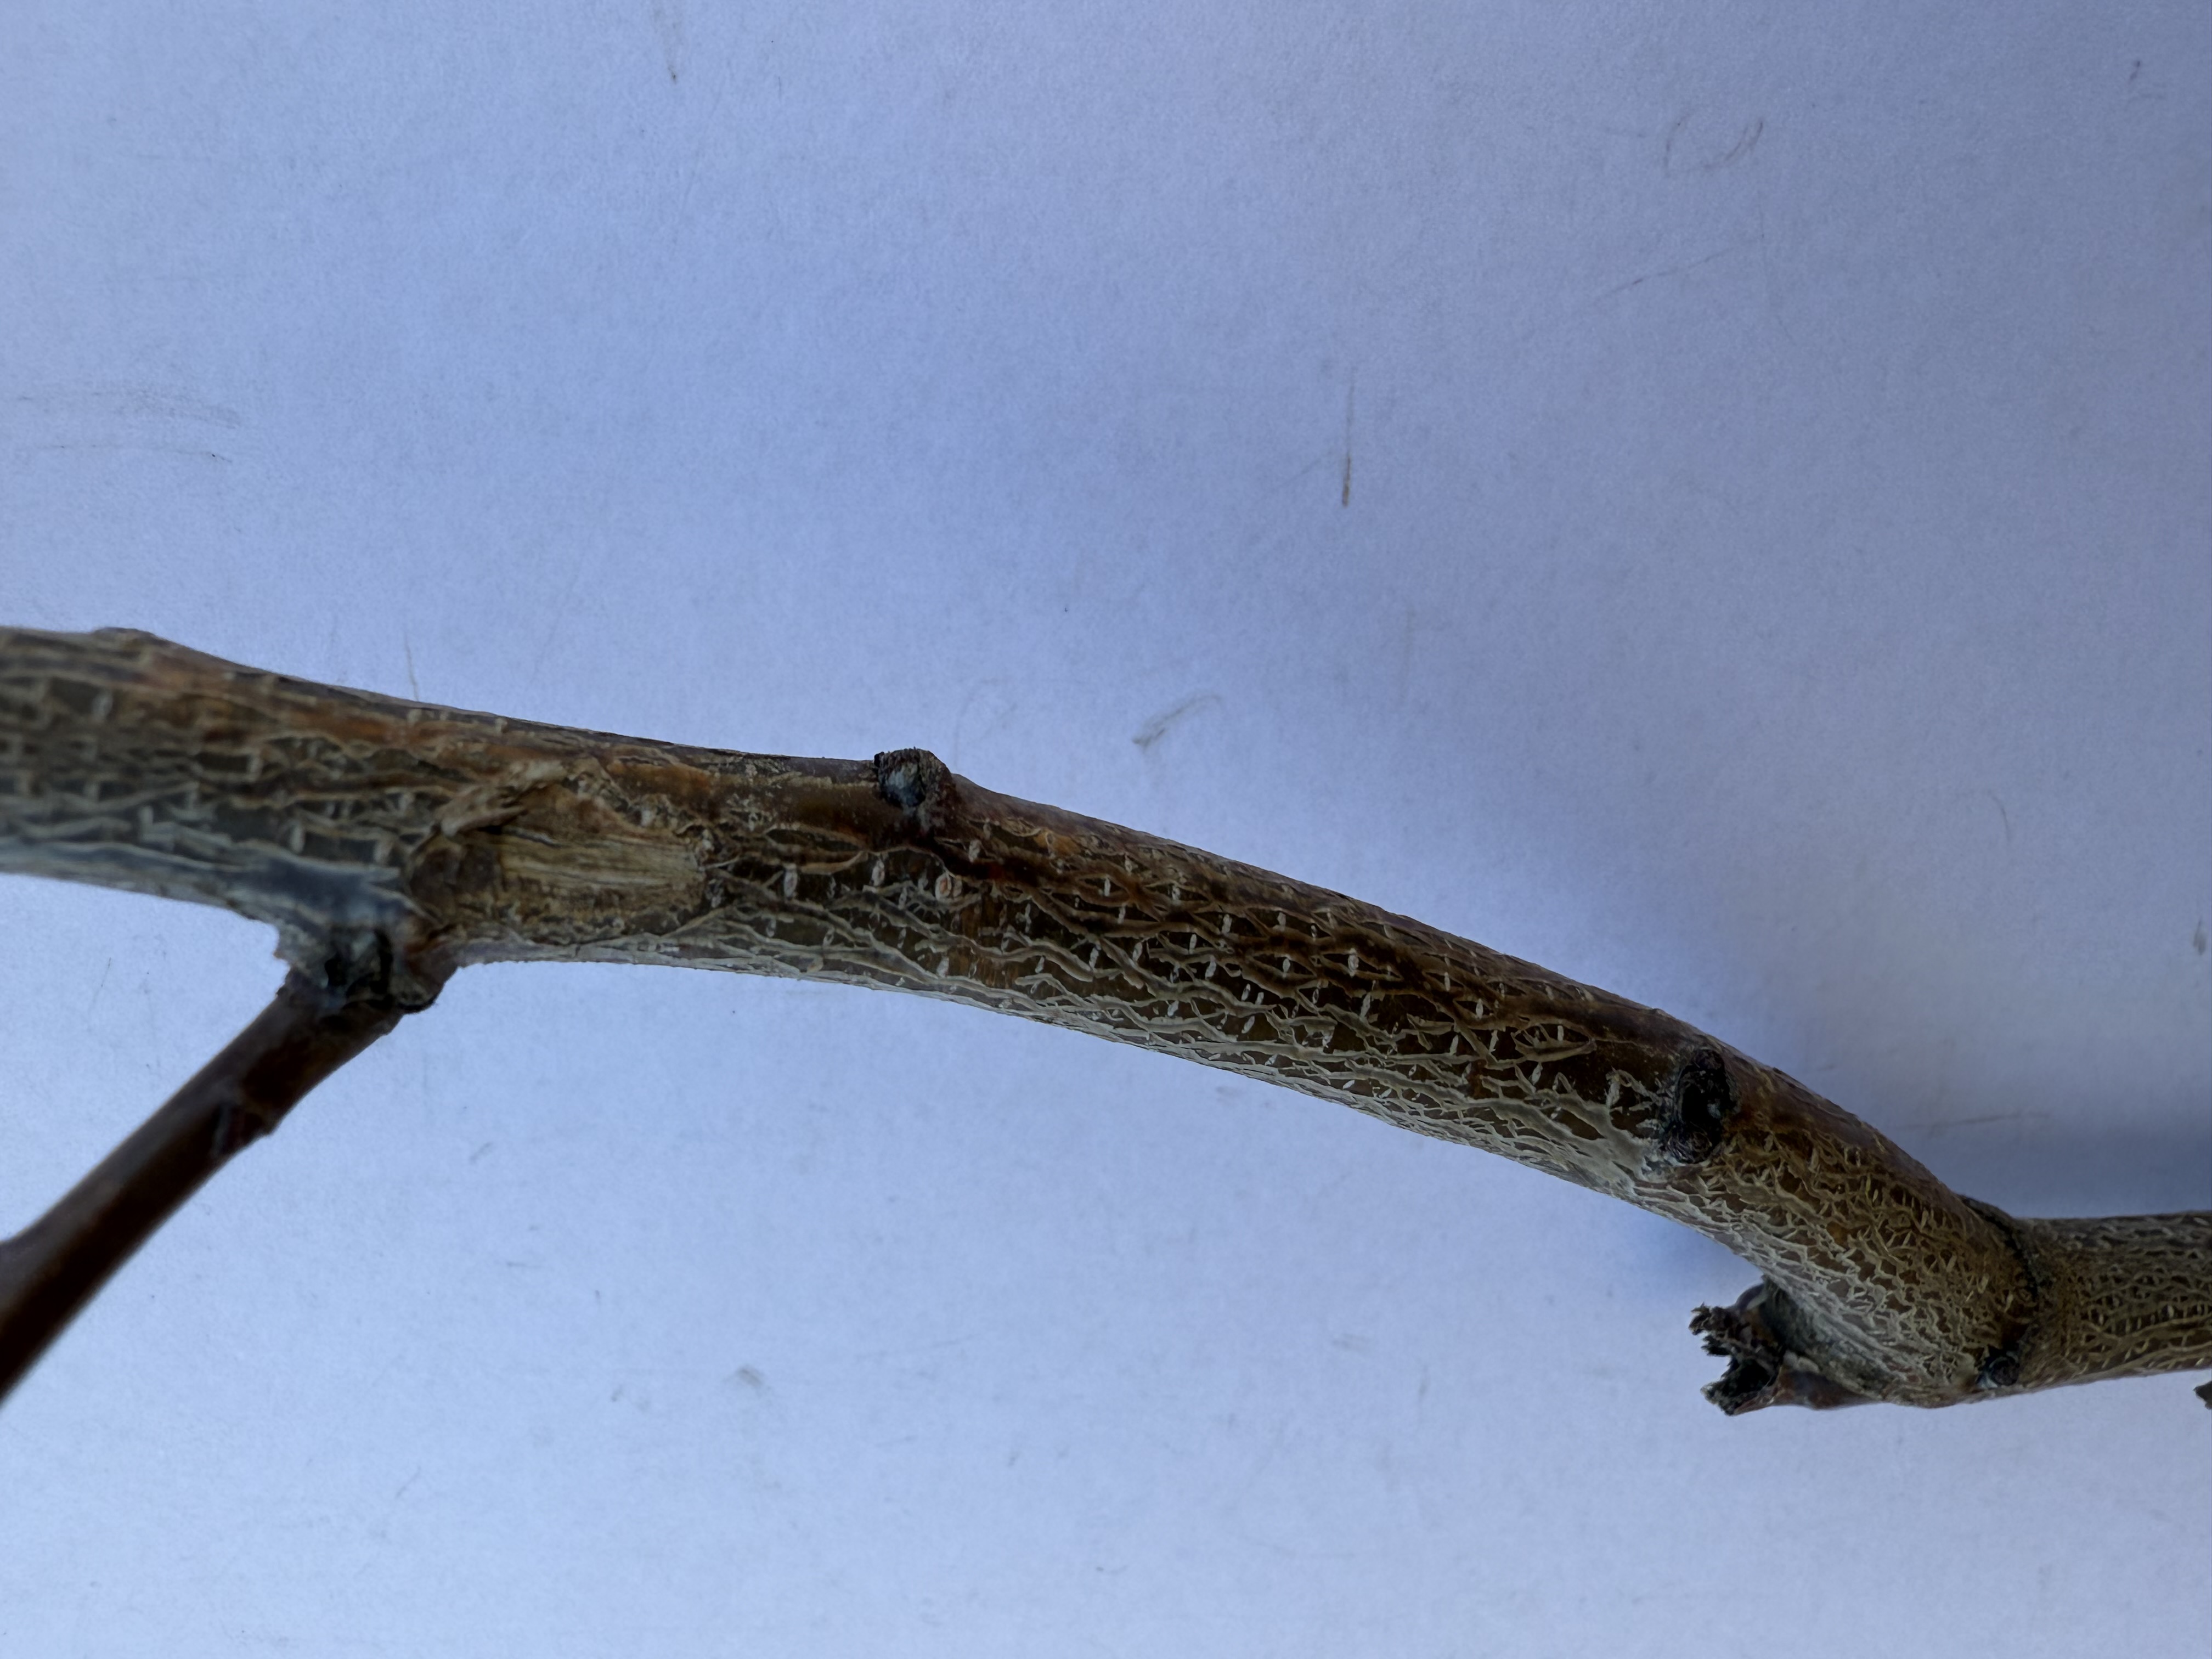
Variety: Sekerpare Apricot